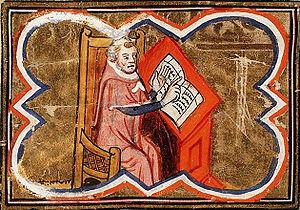
La Bible historiale est l'une des premières traductions en prose et en français de la Bible ; elle fut réalisée par Guyart des Moulins entre 1292 et 1295. C'est la traduction de passages significatifs de la Vulgate latine de saint Jérôme, accompagnée d'extraits de l'Historia Scholastica de Pierre le Mangeur, et d'un commentaire historique qui résume et interprète des épisodes des livres historiques de la Bible et les situe chronologiquement par rapport aux événements de l'Histoire païenne et de la mythologie. Le présent article illustre le thème plus général concernant les traductions de la Bible au Moyen Âge.